Château de Talcy

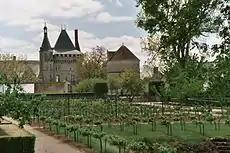
Vegetable garden

In the château is the "Chambre de la Médicis" where Catherine de' Medici and her son Charles IX are said to have planned the Massacre of Saint Bartholomew's Day during the "Conference of Talcy" 28 and 29 June 1572.